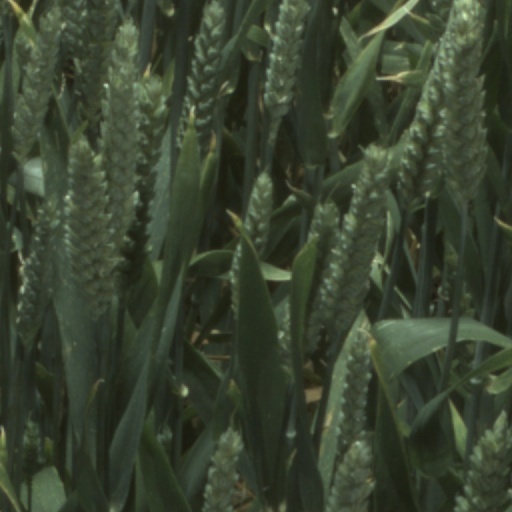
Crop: wheat